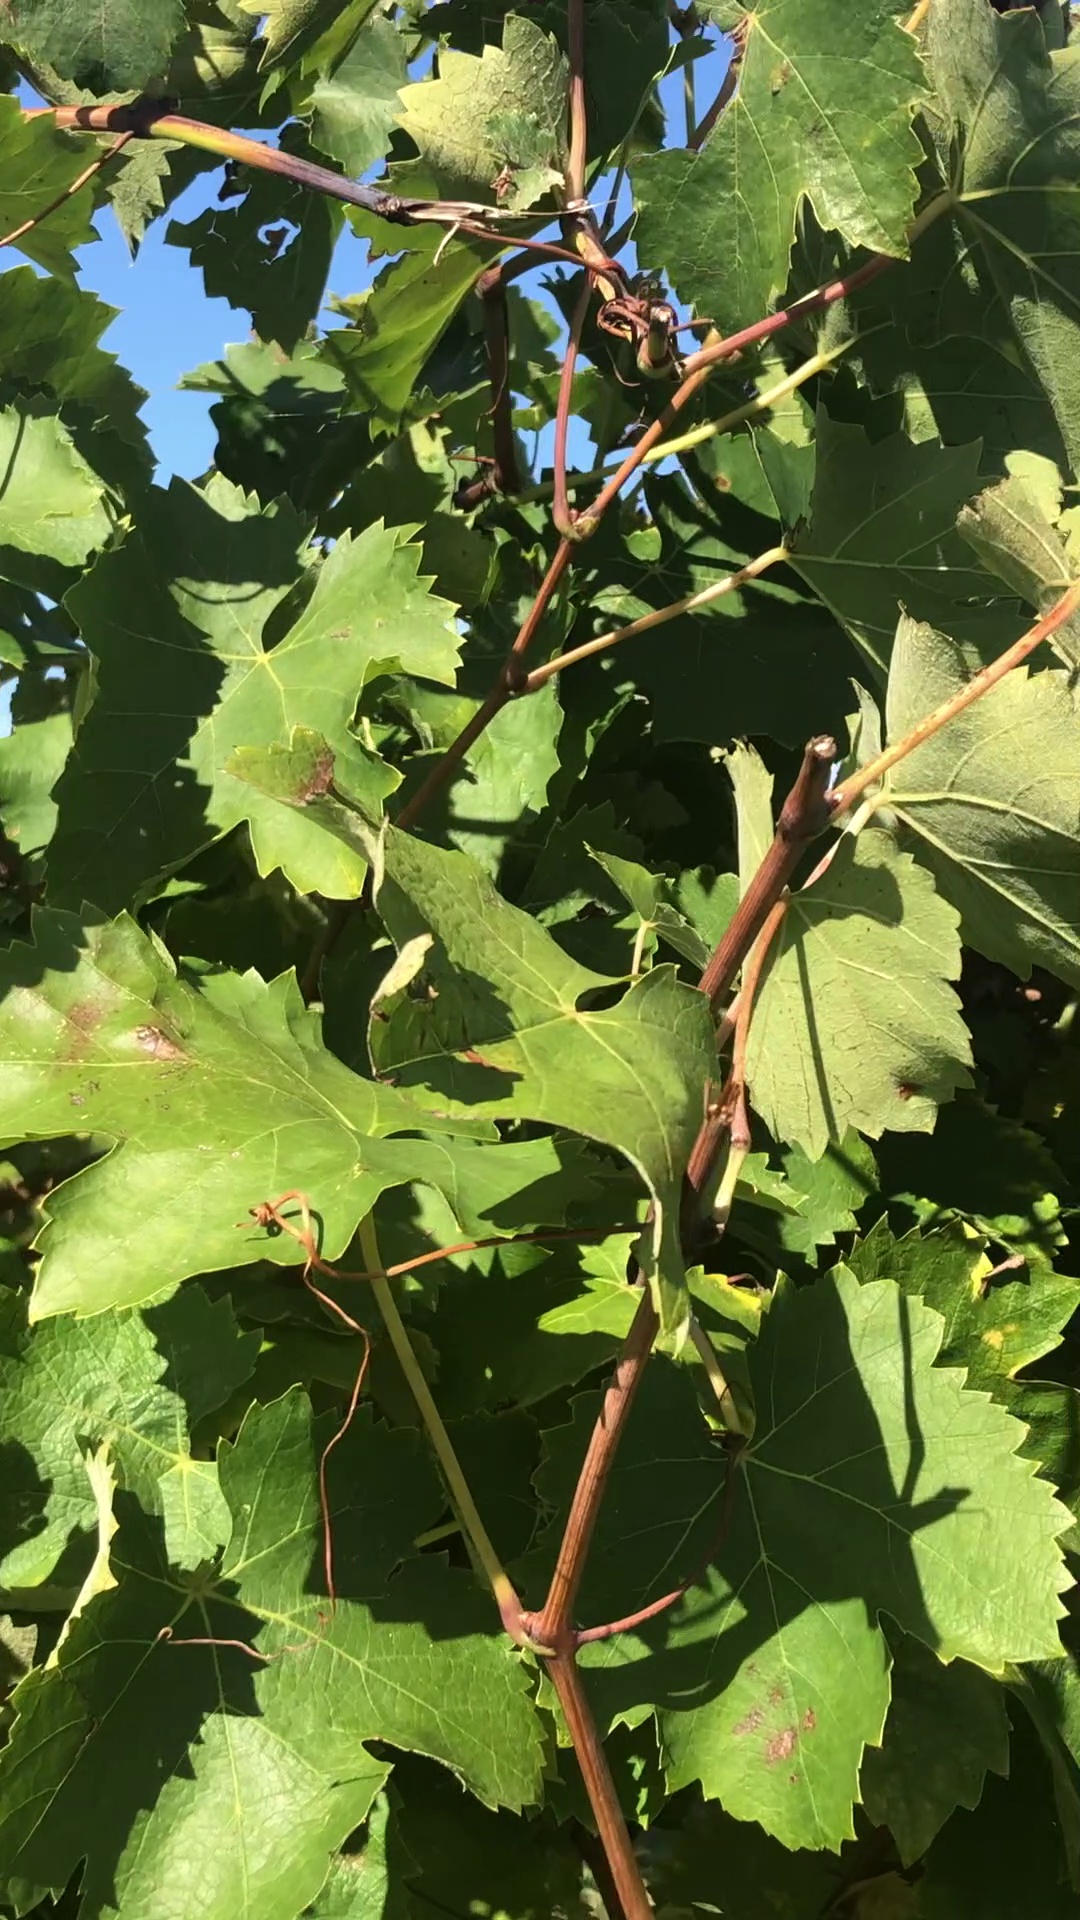
Label: healthy